Mesocosm

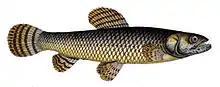
A "Hoplias malabaricus" fish.

[A] Mazzeo and colleagues examined the eating habits of "Hoplias malabaricus" fish when exposed to different amounts of phytoplankton, zooplankton, and competition. Three months prior to conducting the experiment, they maintained an average precipitation, air temperature, and overall subtropical environment. Using 12 units, they filled them with aquifer water, sand and plants and kept them in isolation until the environment became suitable for phytoplankton to emerge. After careful preparation, Mazzeo et al. began the experiment dividing those units into categories of a control (zooplankton and phytoplankton) and 3 experiments: ("Jenynsia multidentata" with zooplankton and phytoplankton), (juvenile "Hoplias malabaricus" with zooplankton and phytoplankton), and (Large "Hoplias malabaricus", "Jenynsia multidentata", zooplankton, and phytoplankton) and observed biomass differences within different conditions.